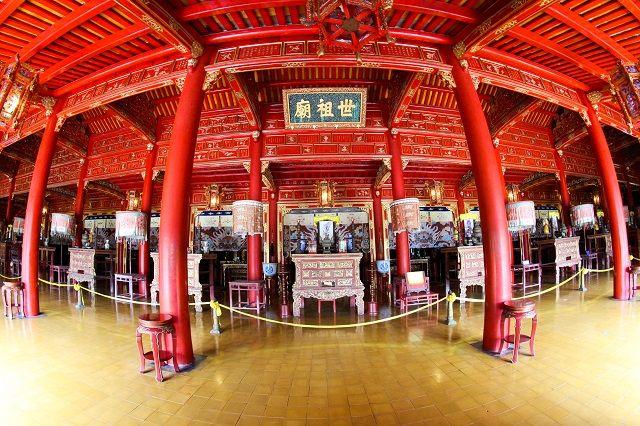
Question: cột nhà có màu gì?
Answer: có màu đỏ